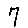
Label: 7